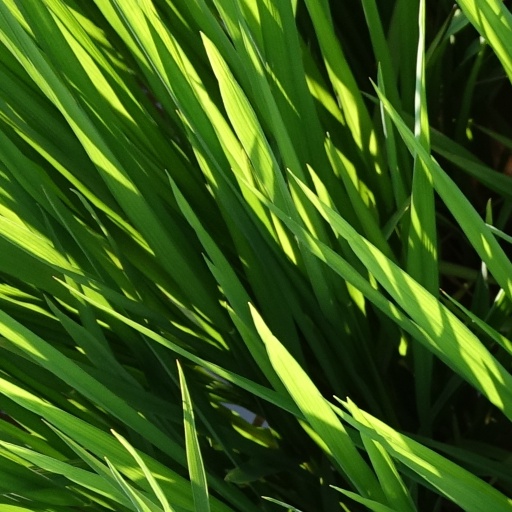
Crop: rice